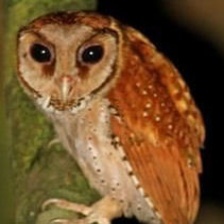
Species: ORIENTAL BAY OWL
Scientific name: PHODILUS BADIUS
ImageNet parent category: great_grey_owl